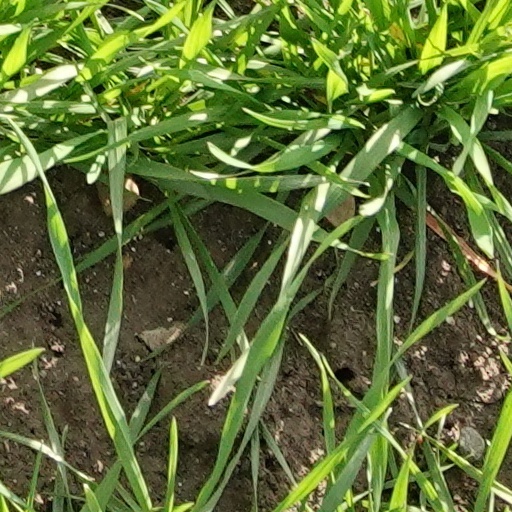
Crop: wheat